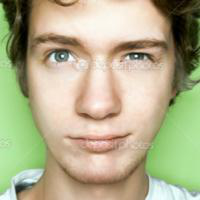
Age group: age 11-20